Portal hypertension

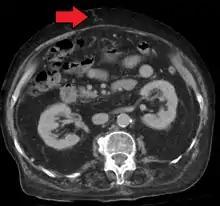
Portal hypertension due to cirrhosis resulting in revascularization of the umbilical vein

Ultrasonography (US) is the first-line imaging technique for the diagnosis and follow-up of portal hypertension because it is non-invasive, low-cost and can be performed on-site.